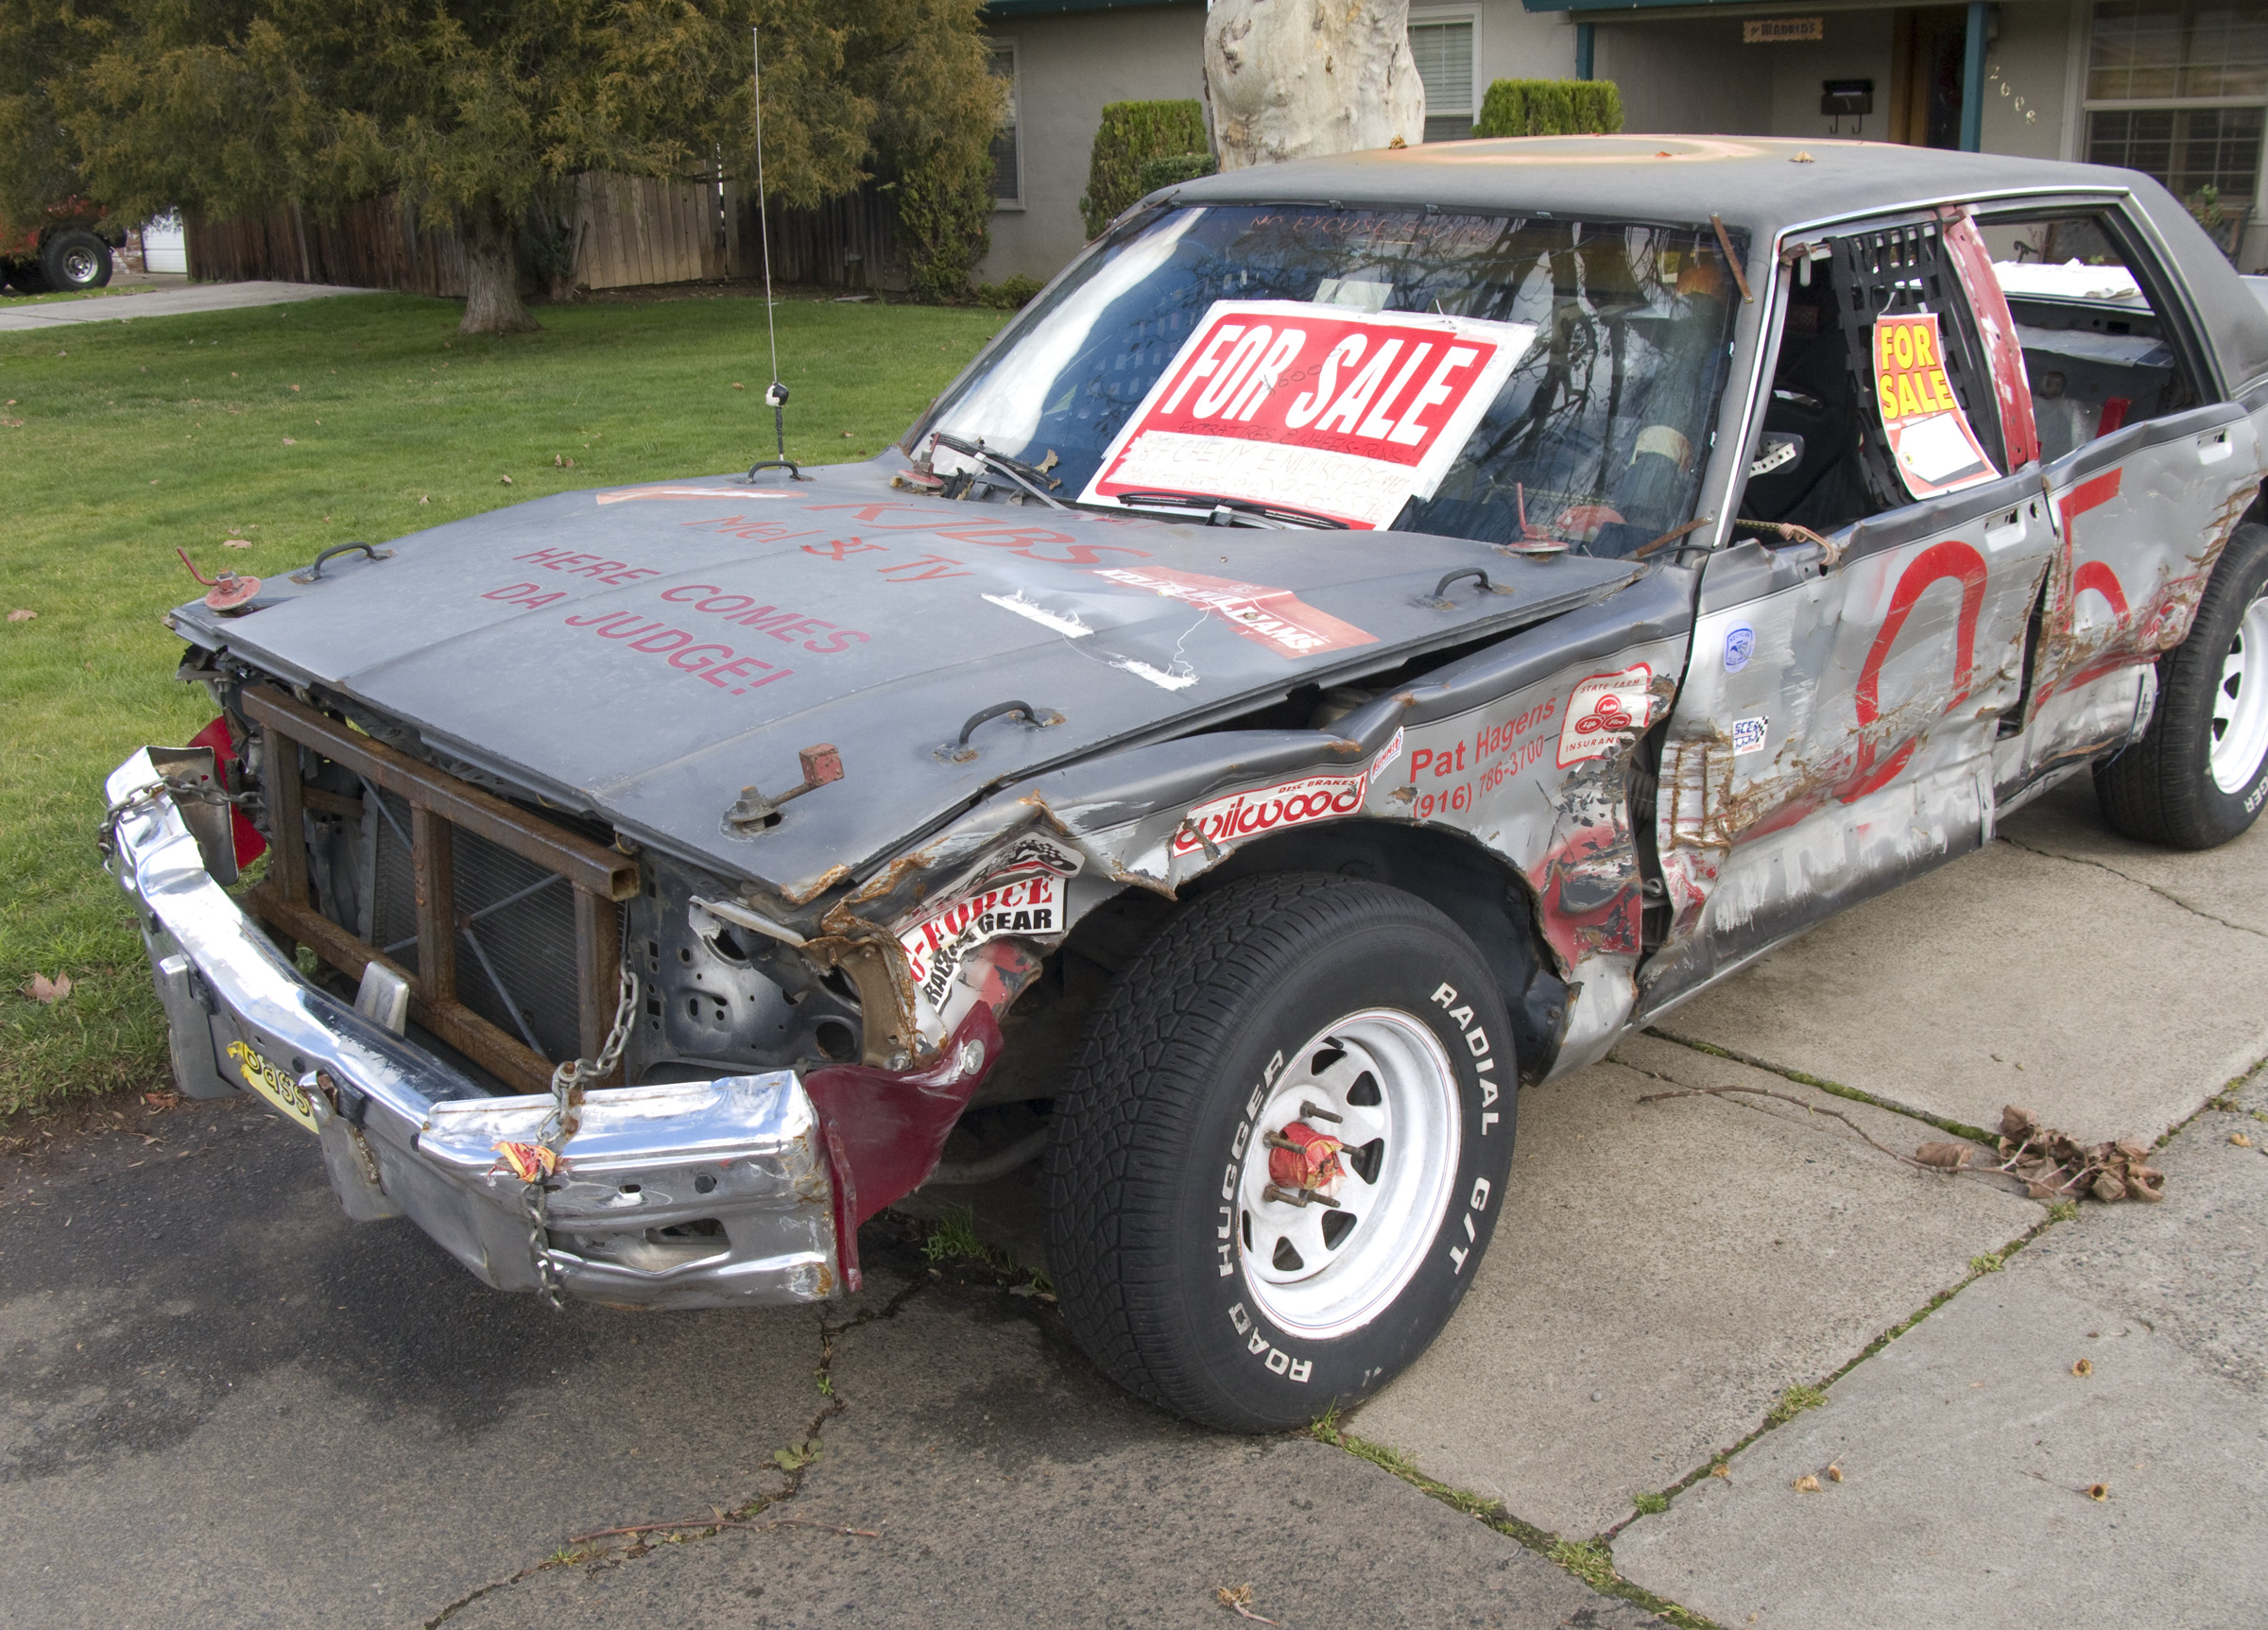
car, vehicle, sports car, race car, sports, racing, sedan, chevrolet, motorsport, sacramento, projectcar, enduro, couldusealittlebondo, land vehicle, auto racing, automobile make, family car, stock car racing, dirt track racing, rallying, banger racing